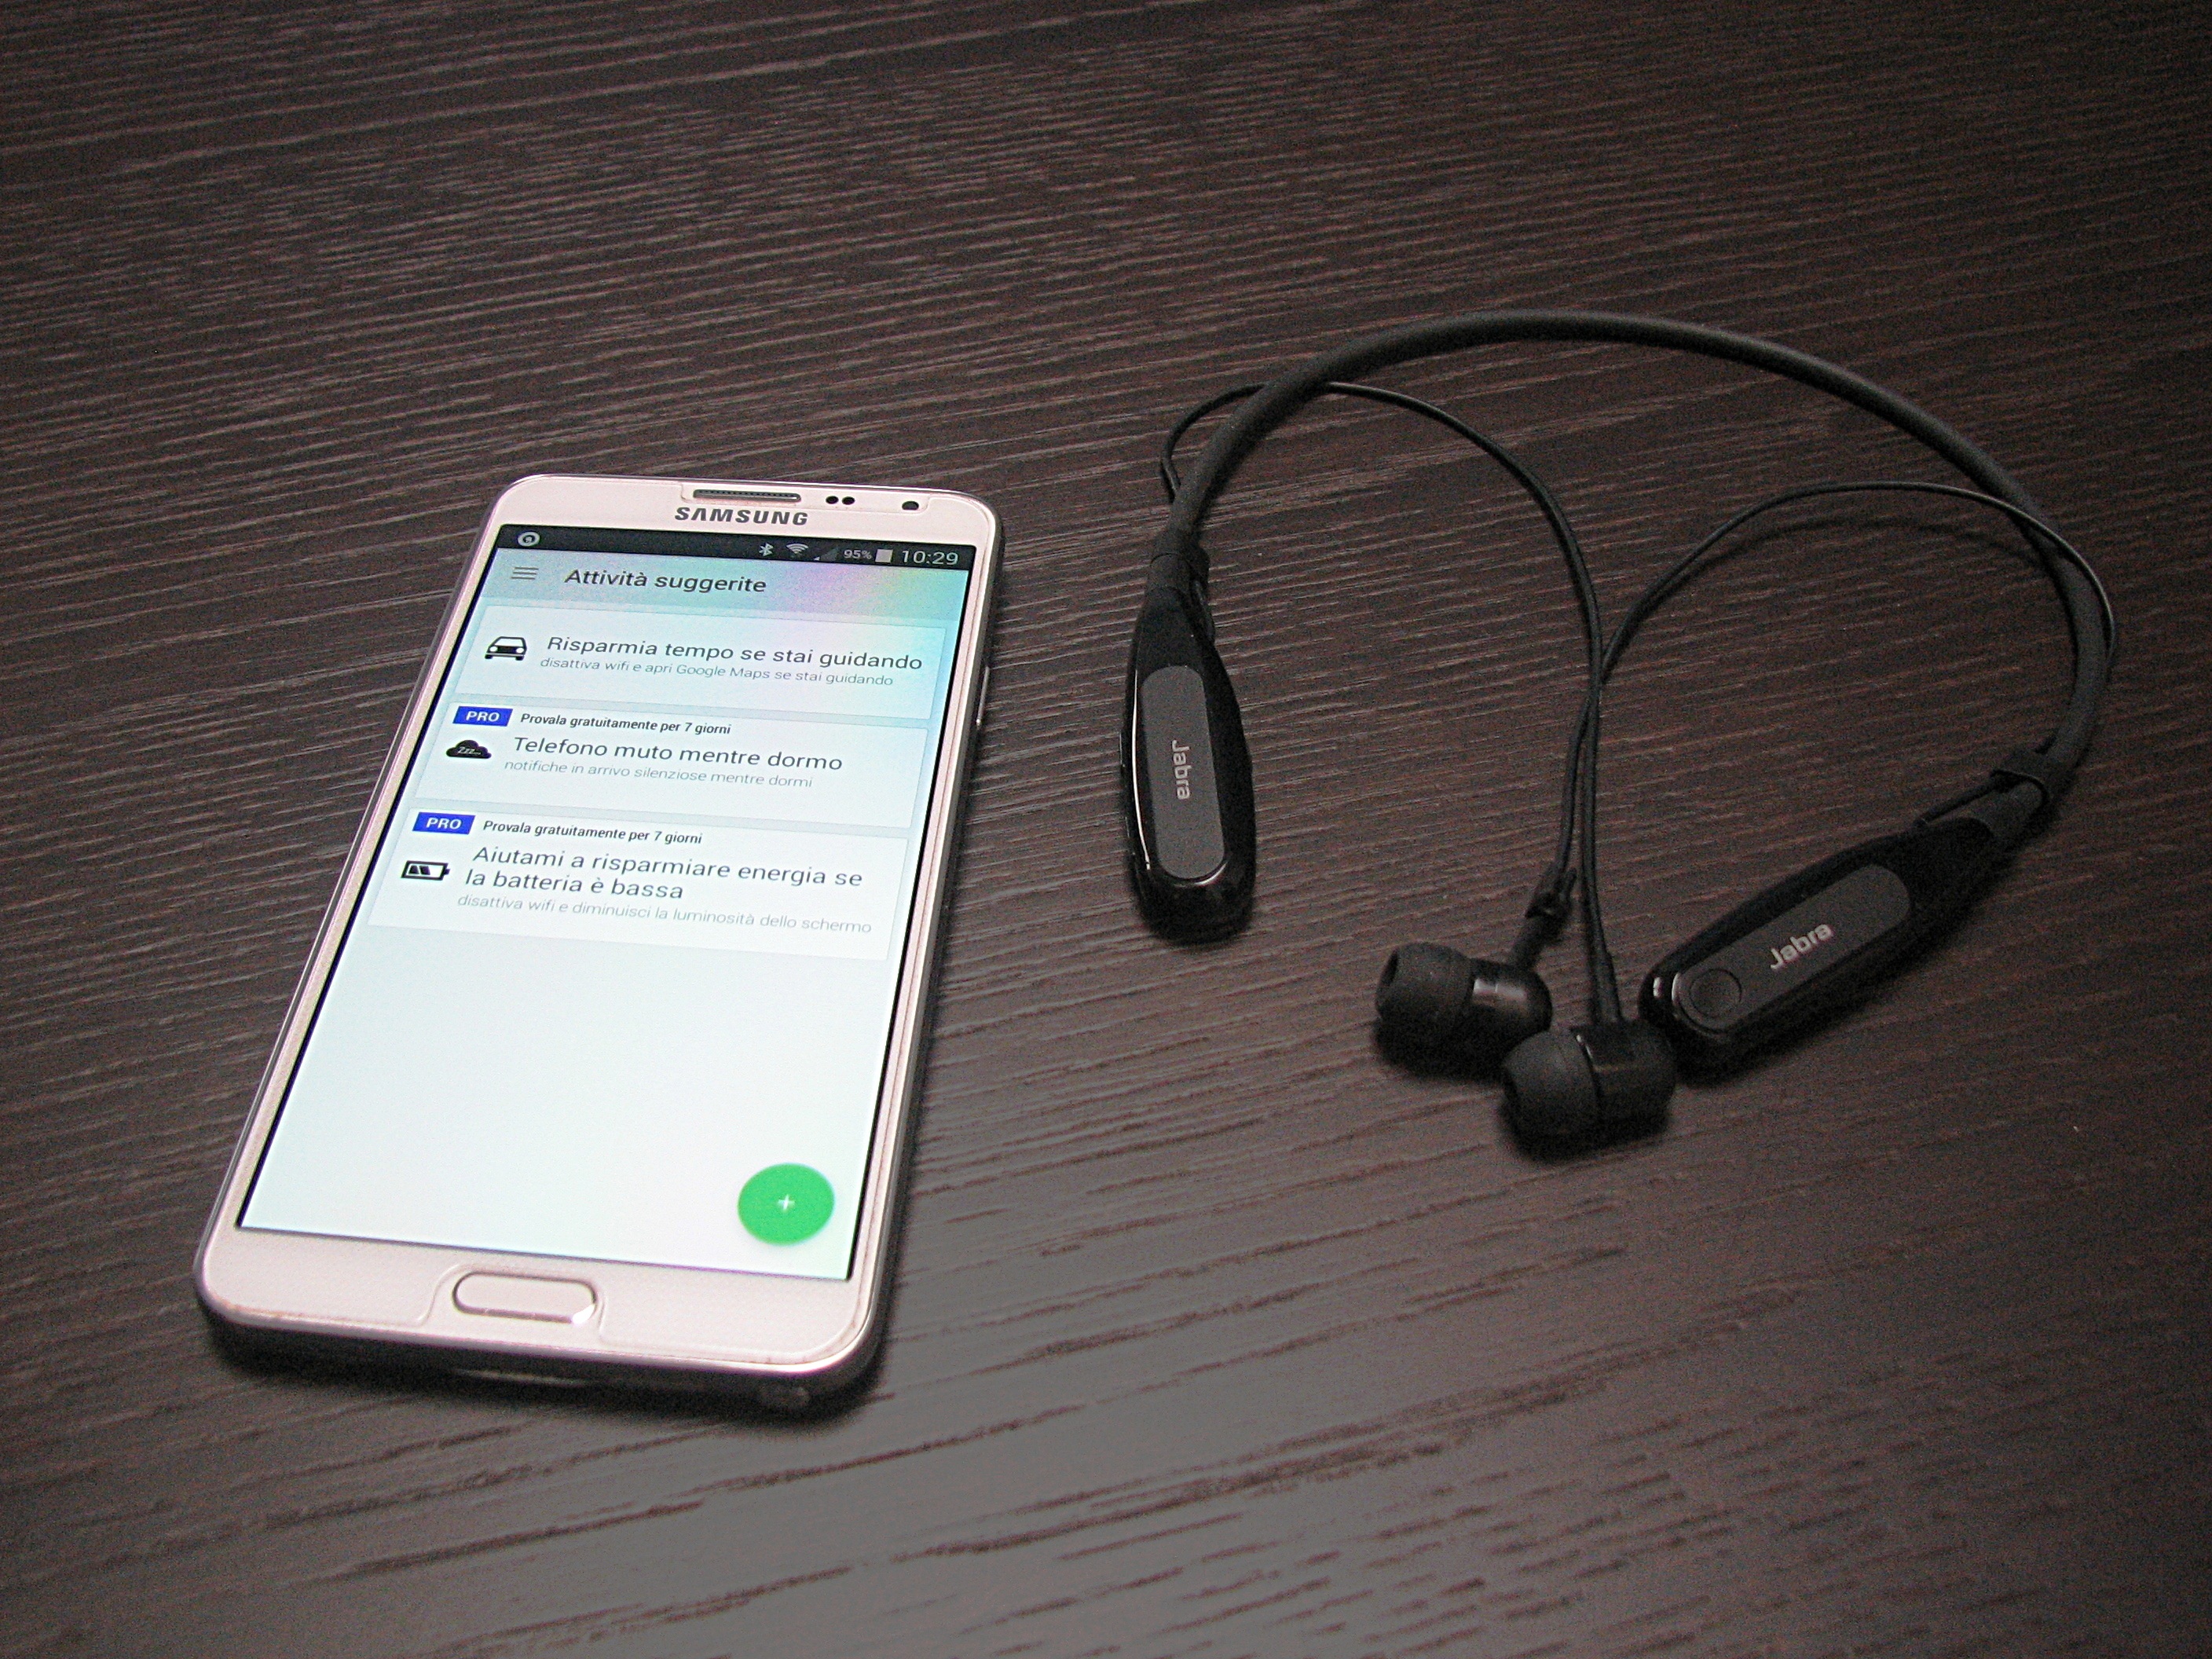
smartphone, mobile, technology, gadget, mobile phone, electronics, headset, multimedia, wireless, bluetooth, electronic device, portable communications device, communication device